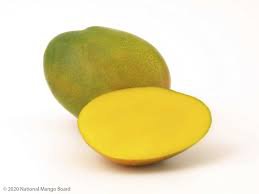
Label: Mango